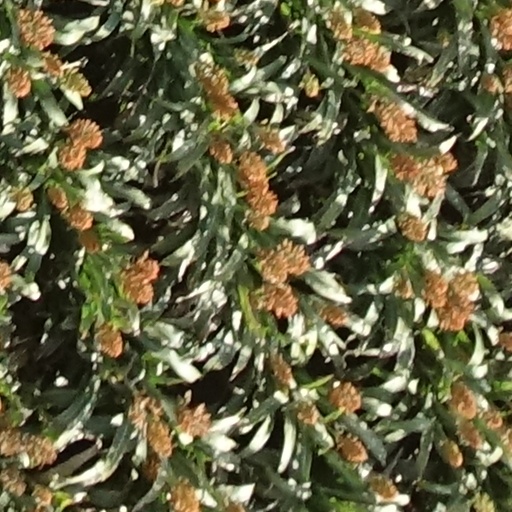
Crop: sorghum